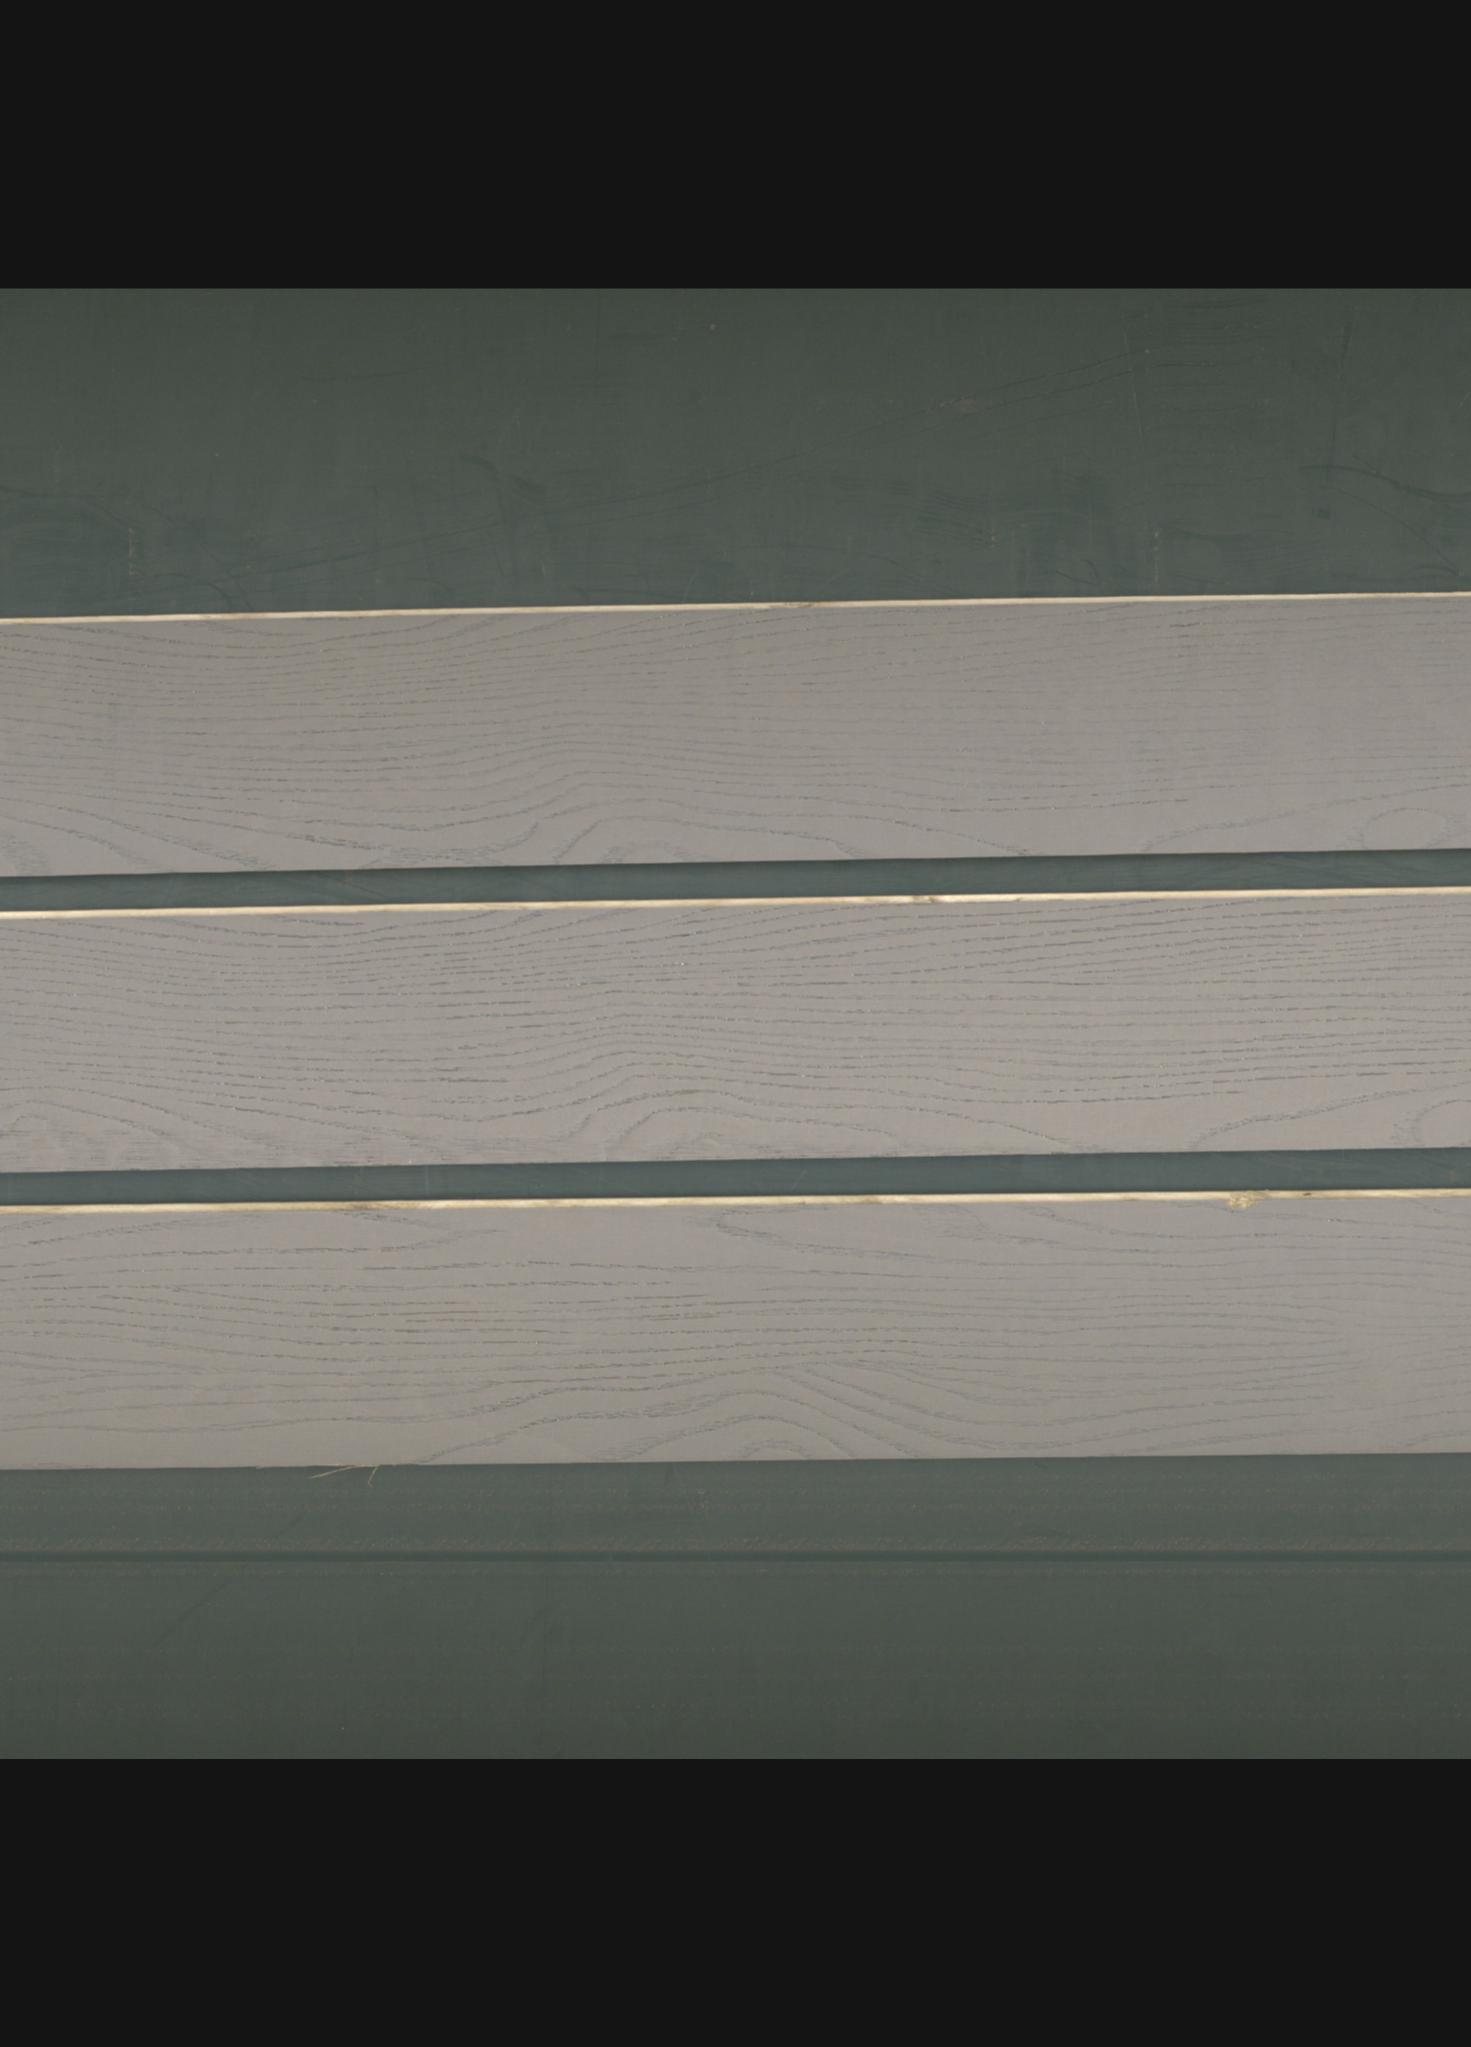
Label: mixers